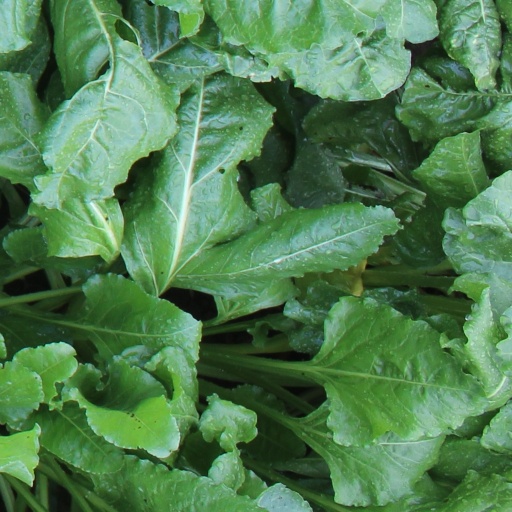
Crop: sugar beet